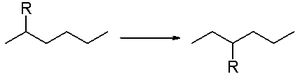
Un réarrangement 1,2 ou déplacement 1,2 est une réaction de réarrangement, c'est-à-dire une réaction organique où un substituant est déplacé d'un atome à un autre atome sur un composé chimique, et dans ce cas particulier, le substituant est déplacé sur un atome adjacent. Dans l'exemple ci-dessous, le substituant R est déplacé du carbone C² au C³ :